Omotesandō

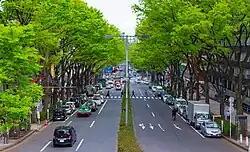
Omotesandō street as seen from an overpass

Omotesandō was originally created in the Taishō era (1912–1926) as the to Meiji Shrine, which is dedicated to the deified spirits of Emperor Meiji and his wife, Empress Shōken.